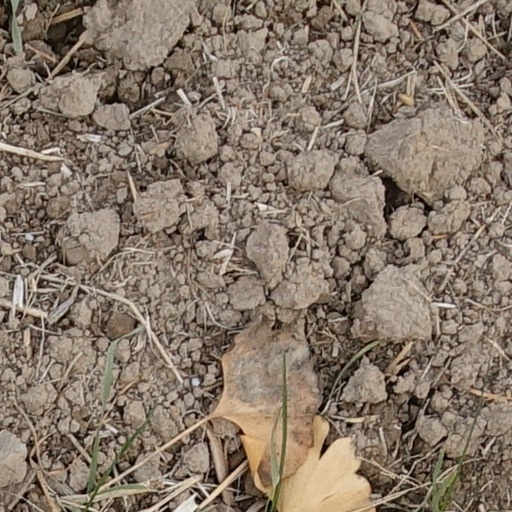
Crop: wheat